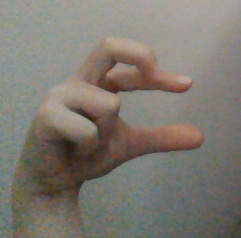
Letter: thal